Semoussac

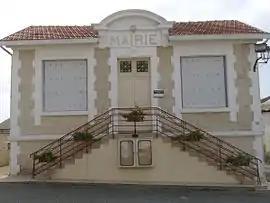
The town hall in Semoussac

Semoussac is a commune in the Charente-Maritime department in the Nouvelle-Aquitaine region in southwestern France.